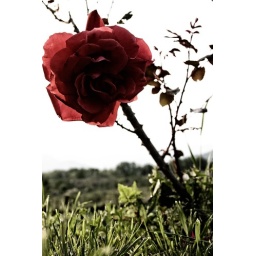
red rose under cerulean sky